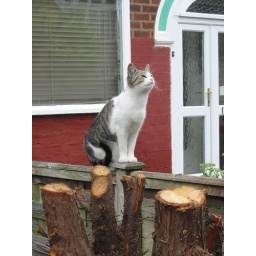
Looking at a bird in a tree